Kareem Omolaja

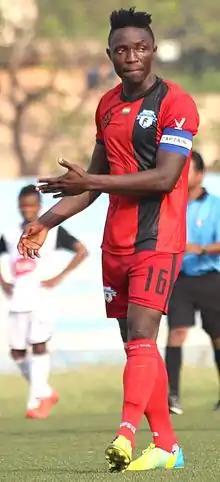
Kareem with Minerva Punjab in 2016

Kareem Omolaja (born 18 February 1990) is a Nigerian professional footballer who plays as a defender.